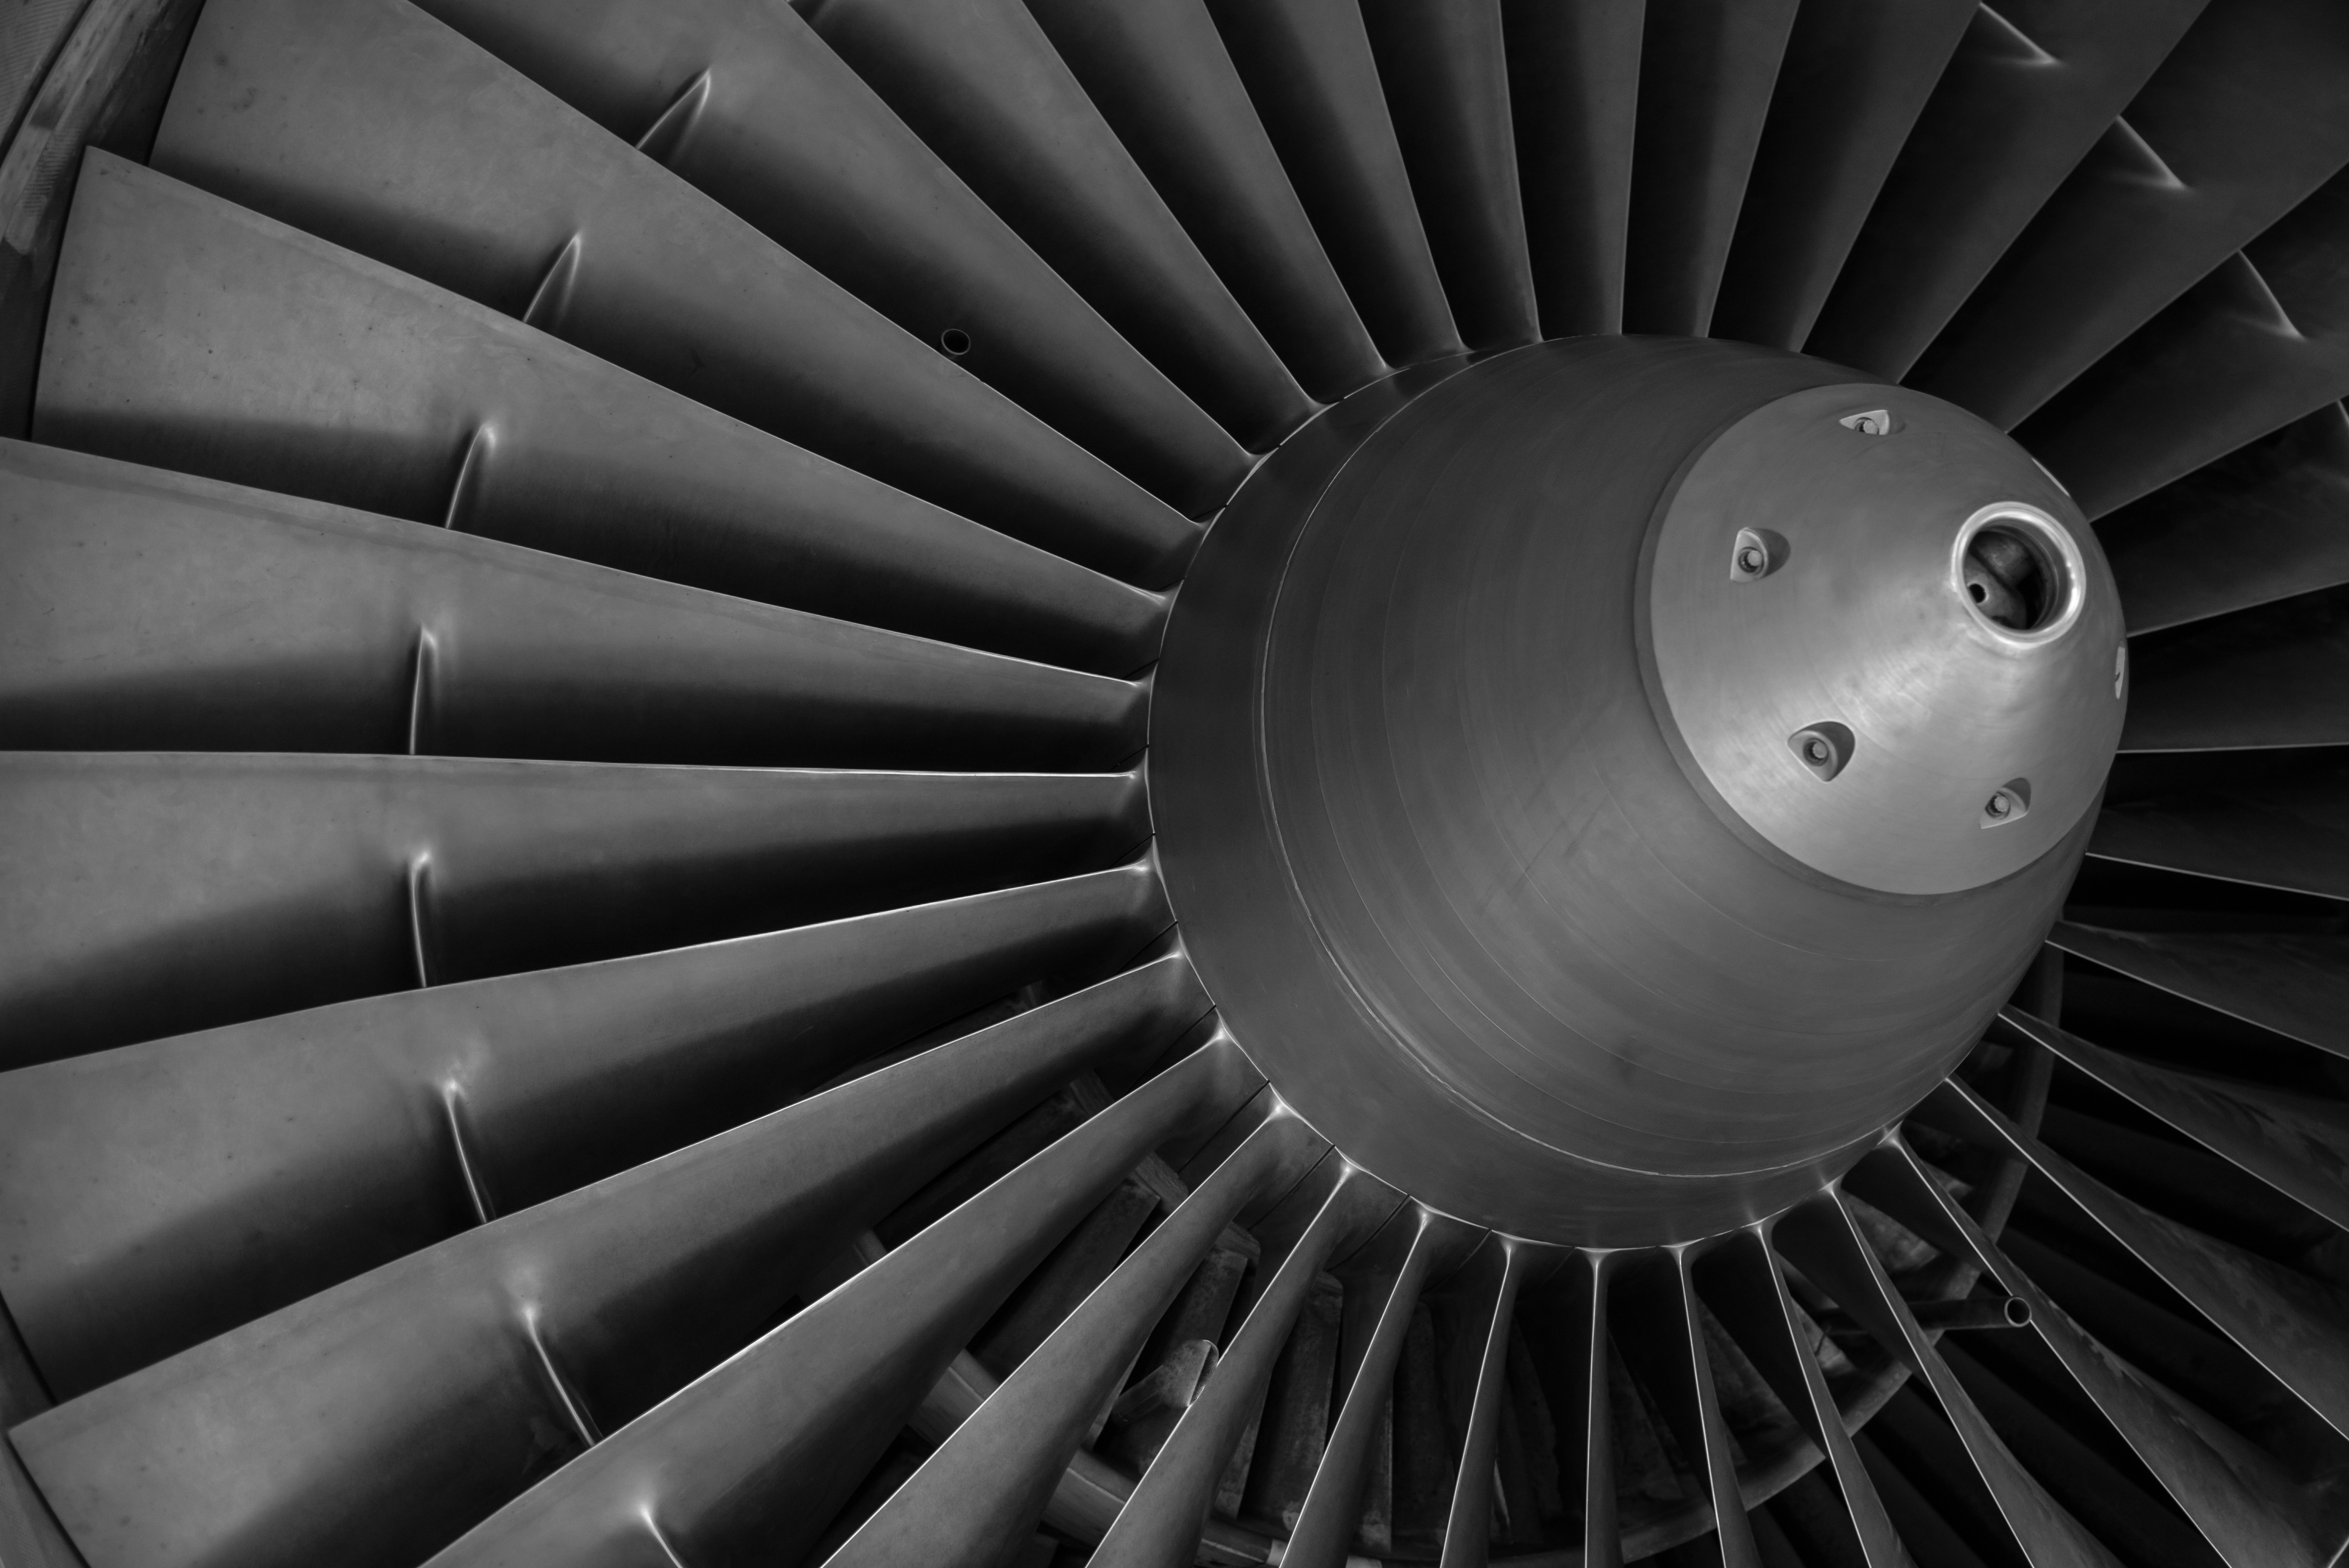
wing, light, black and white, technology, white, wheel, spiral, fly, aircraft, line, aviation, drive, darkness, black, monochrome, turbine, circle, close up, design, silver, engine, symmetry, motor, rotor, jet engine, shape, force, macro photography, nozzle, rotor blades, boost, monochrome photography, atmosphere of earth, aircraft engine